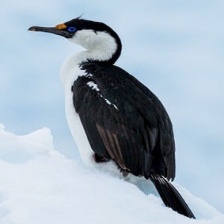
Species: IMPERIAL SHAQ
Scientific name: LEUCOCARBO ATRICEPS